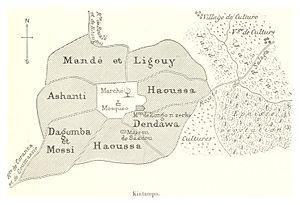
Kintampo est une ville du Ghana dans la région de Brong Ahafo, capitale de l'ancien district de Kintampo devenu district de Kintampo nord en 2004.